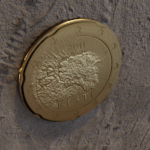
Coin value: 20cents
Country: et
Edition: standard